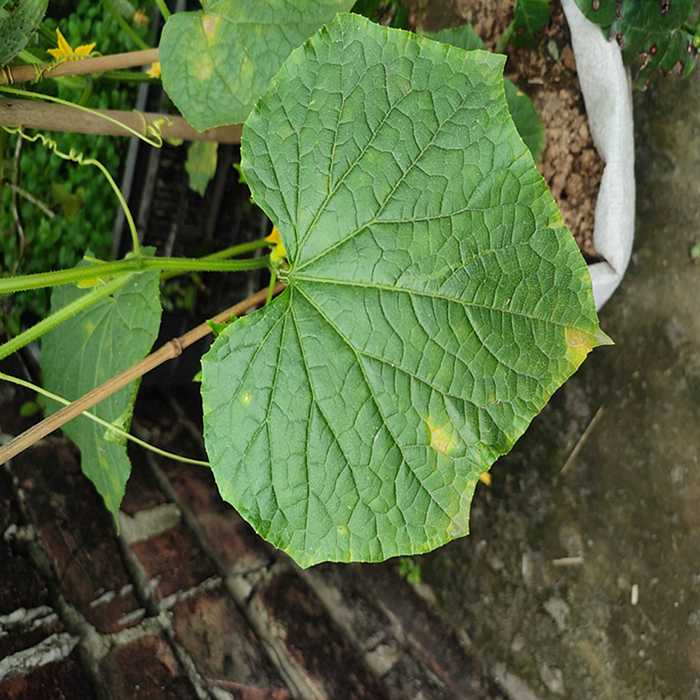
Plant: Cucumber
Label: Downy mildew